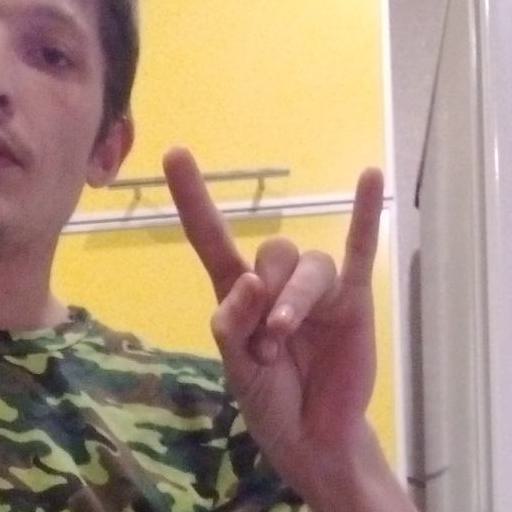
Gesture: rock